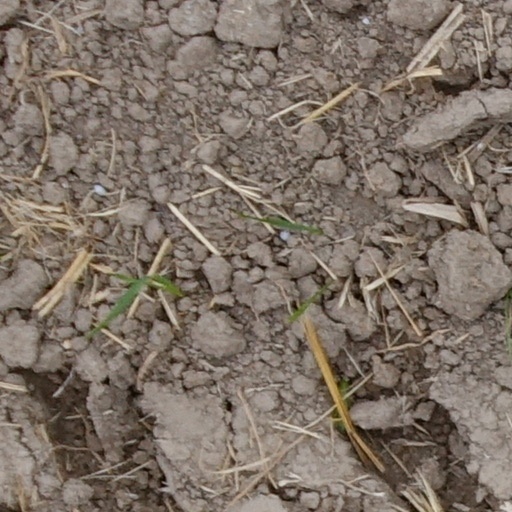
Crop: wheat